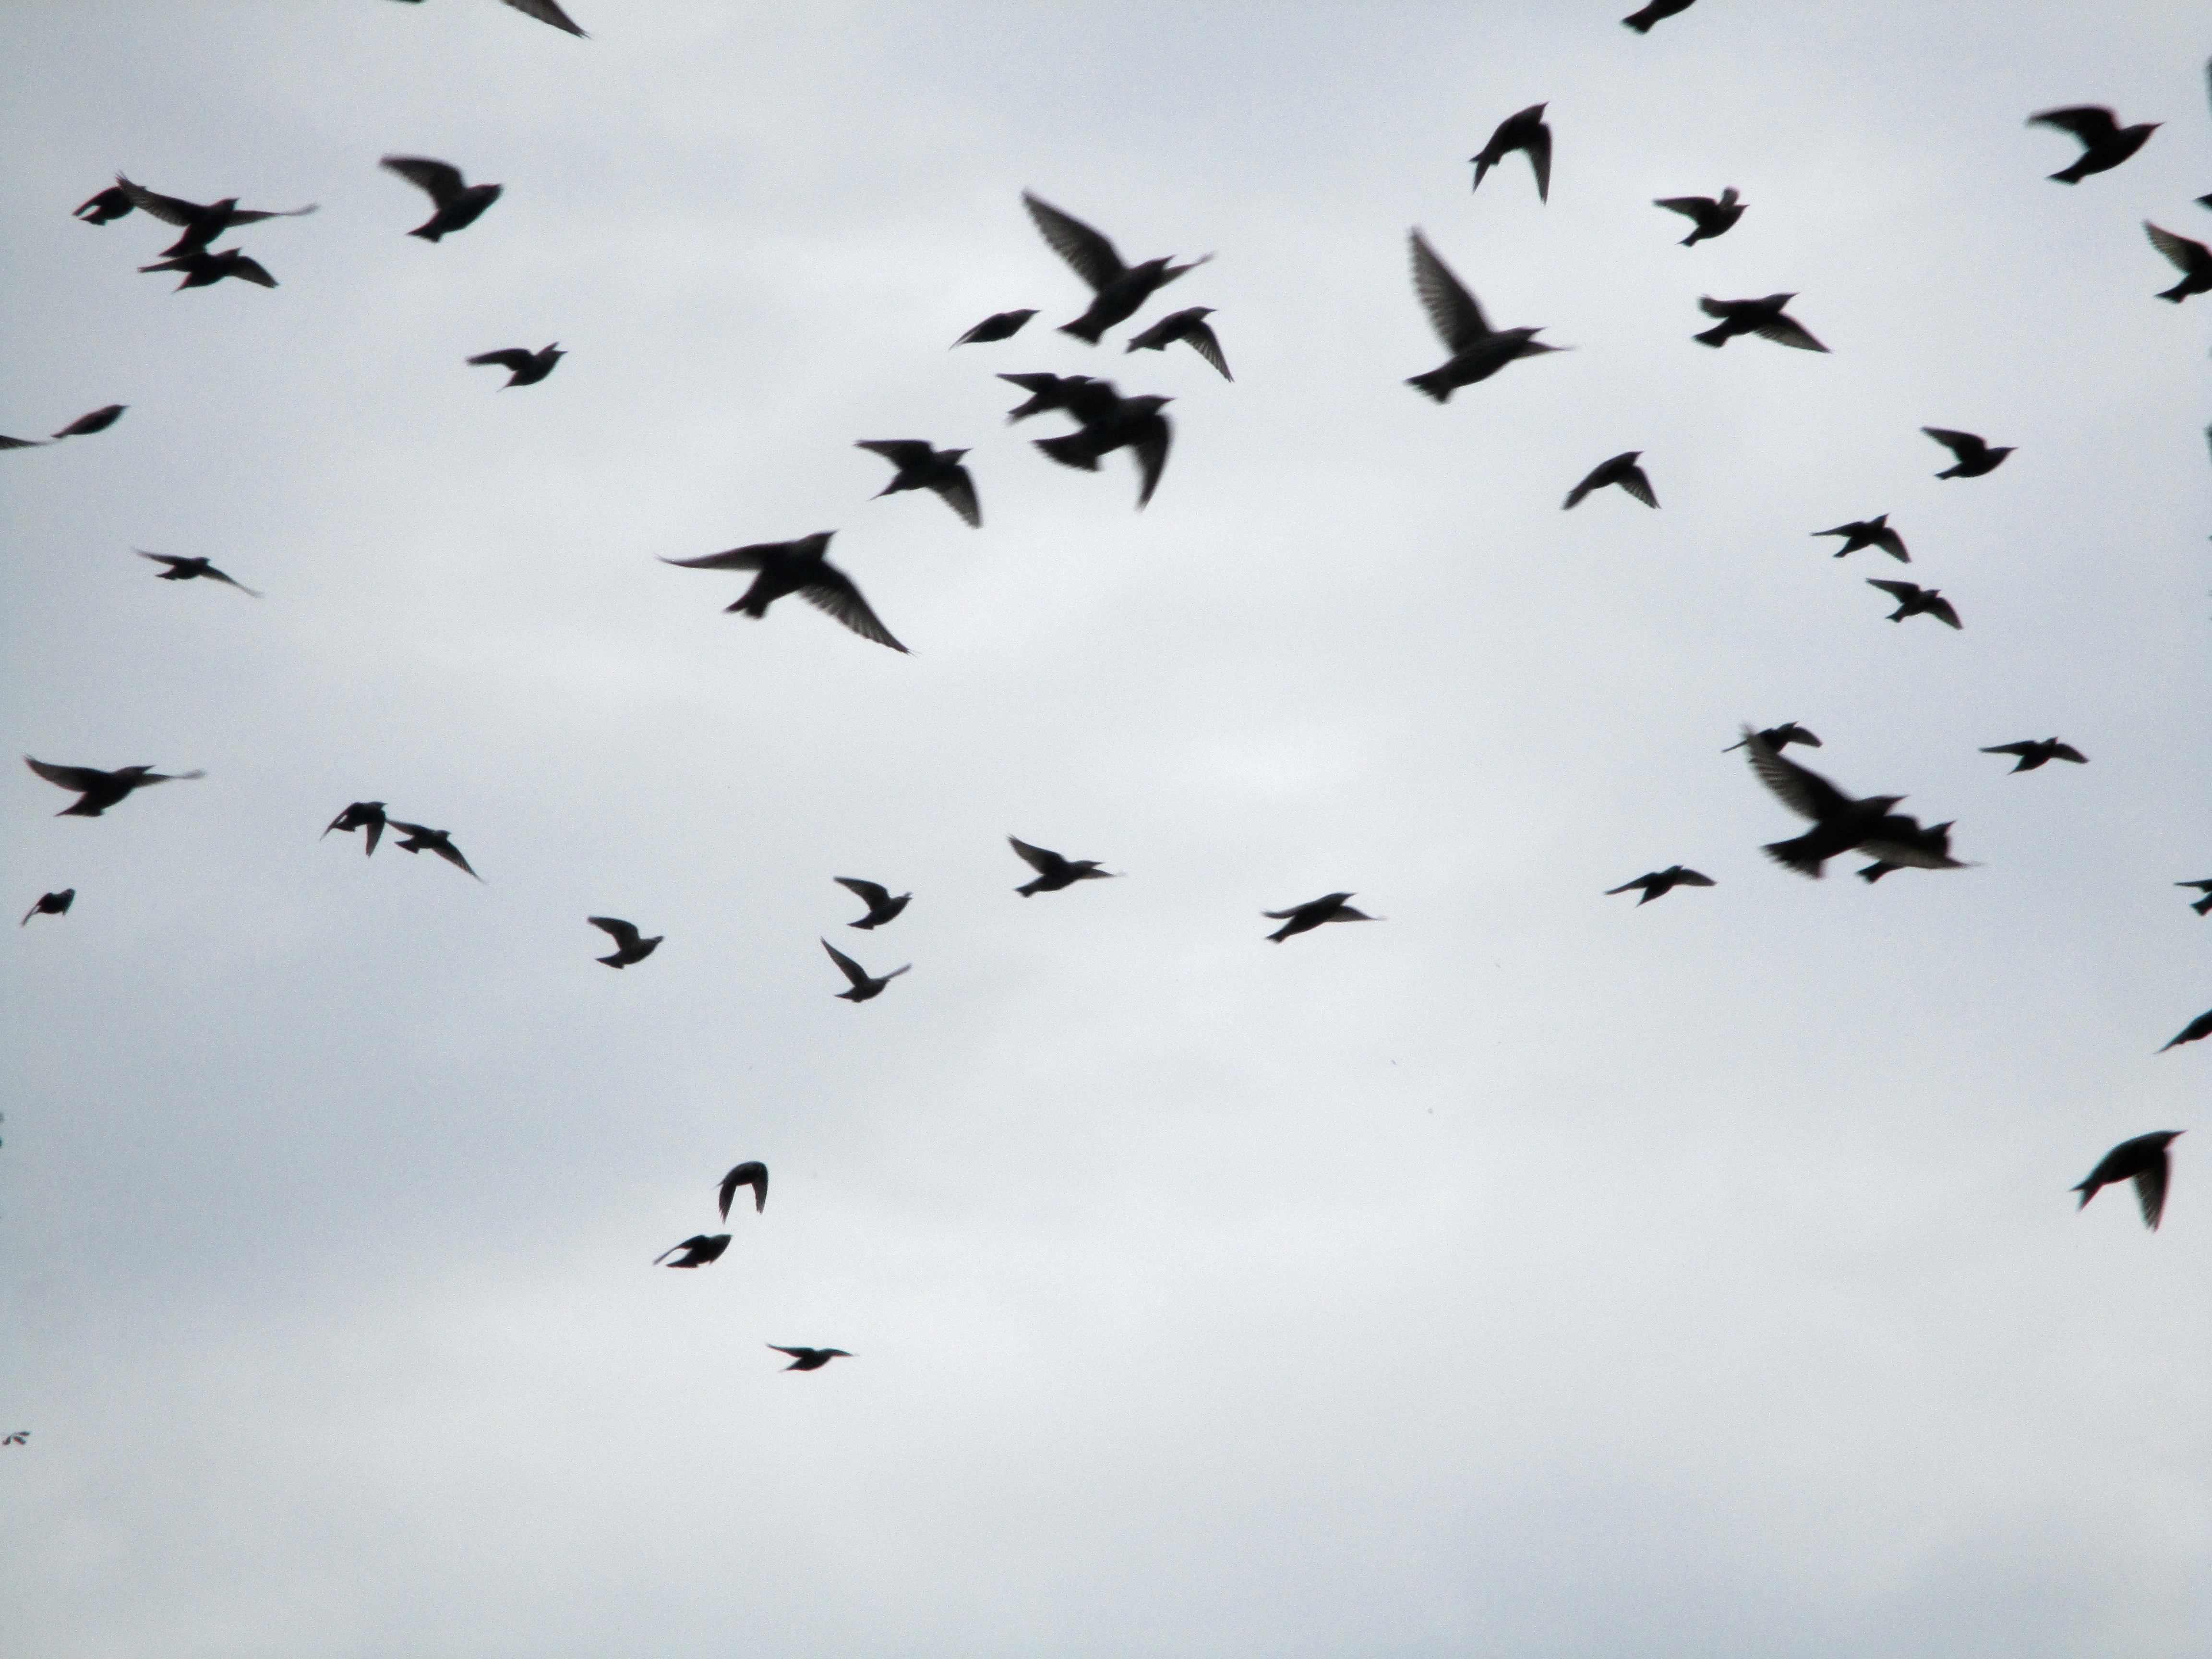
bird, wing, flock, exit, animals, stare, bird migration, flock of birds, migratory birds, perching bird, animal migration, crane like bird, star flight